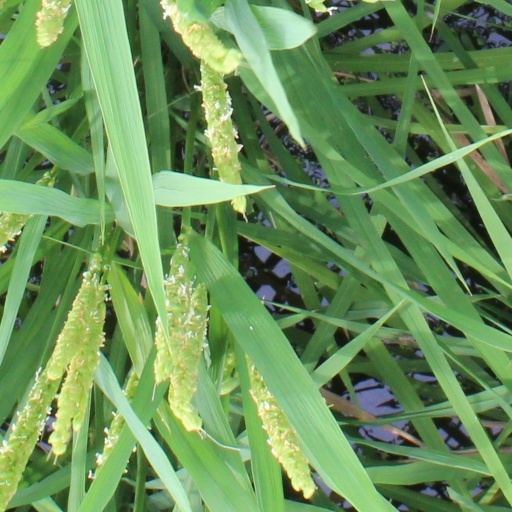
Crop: rice